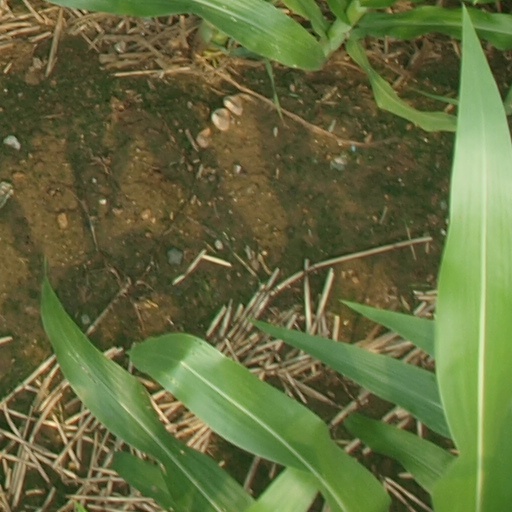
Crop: maize; corn